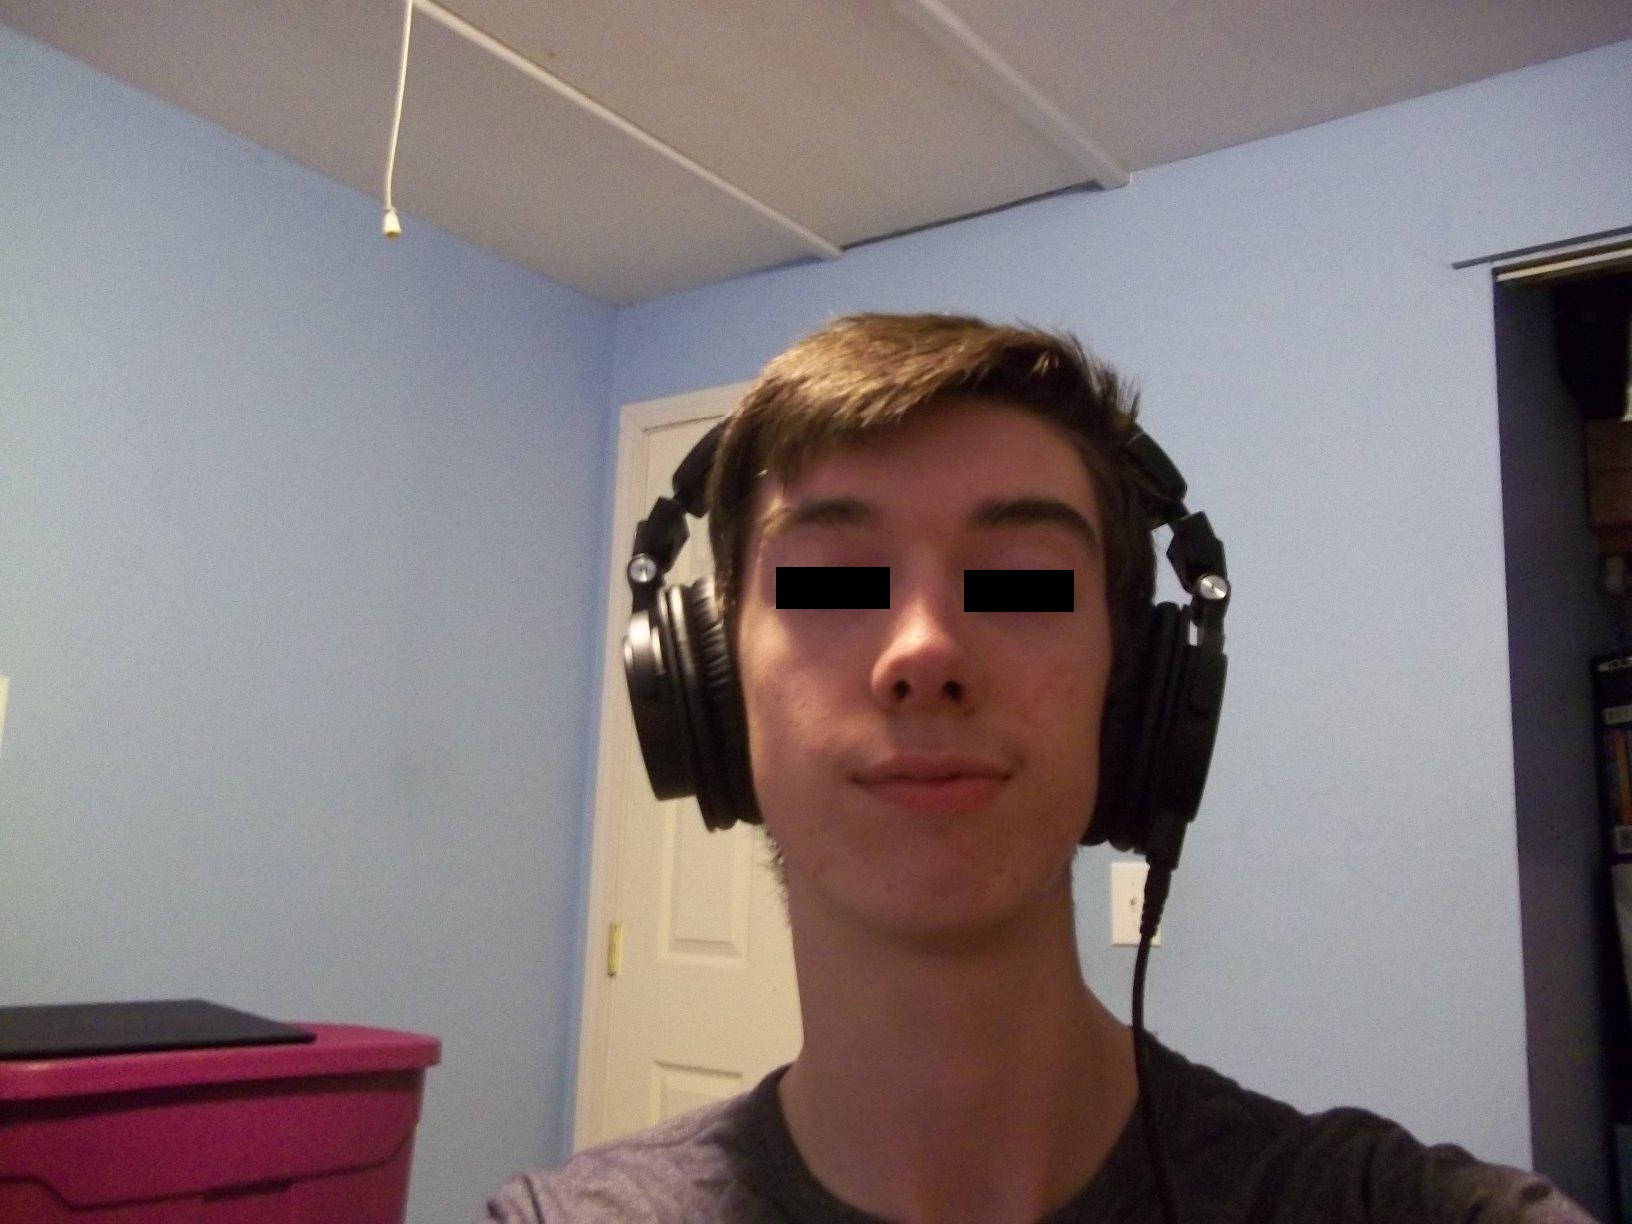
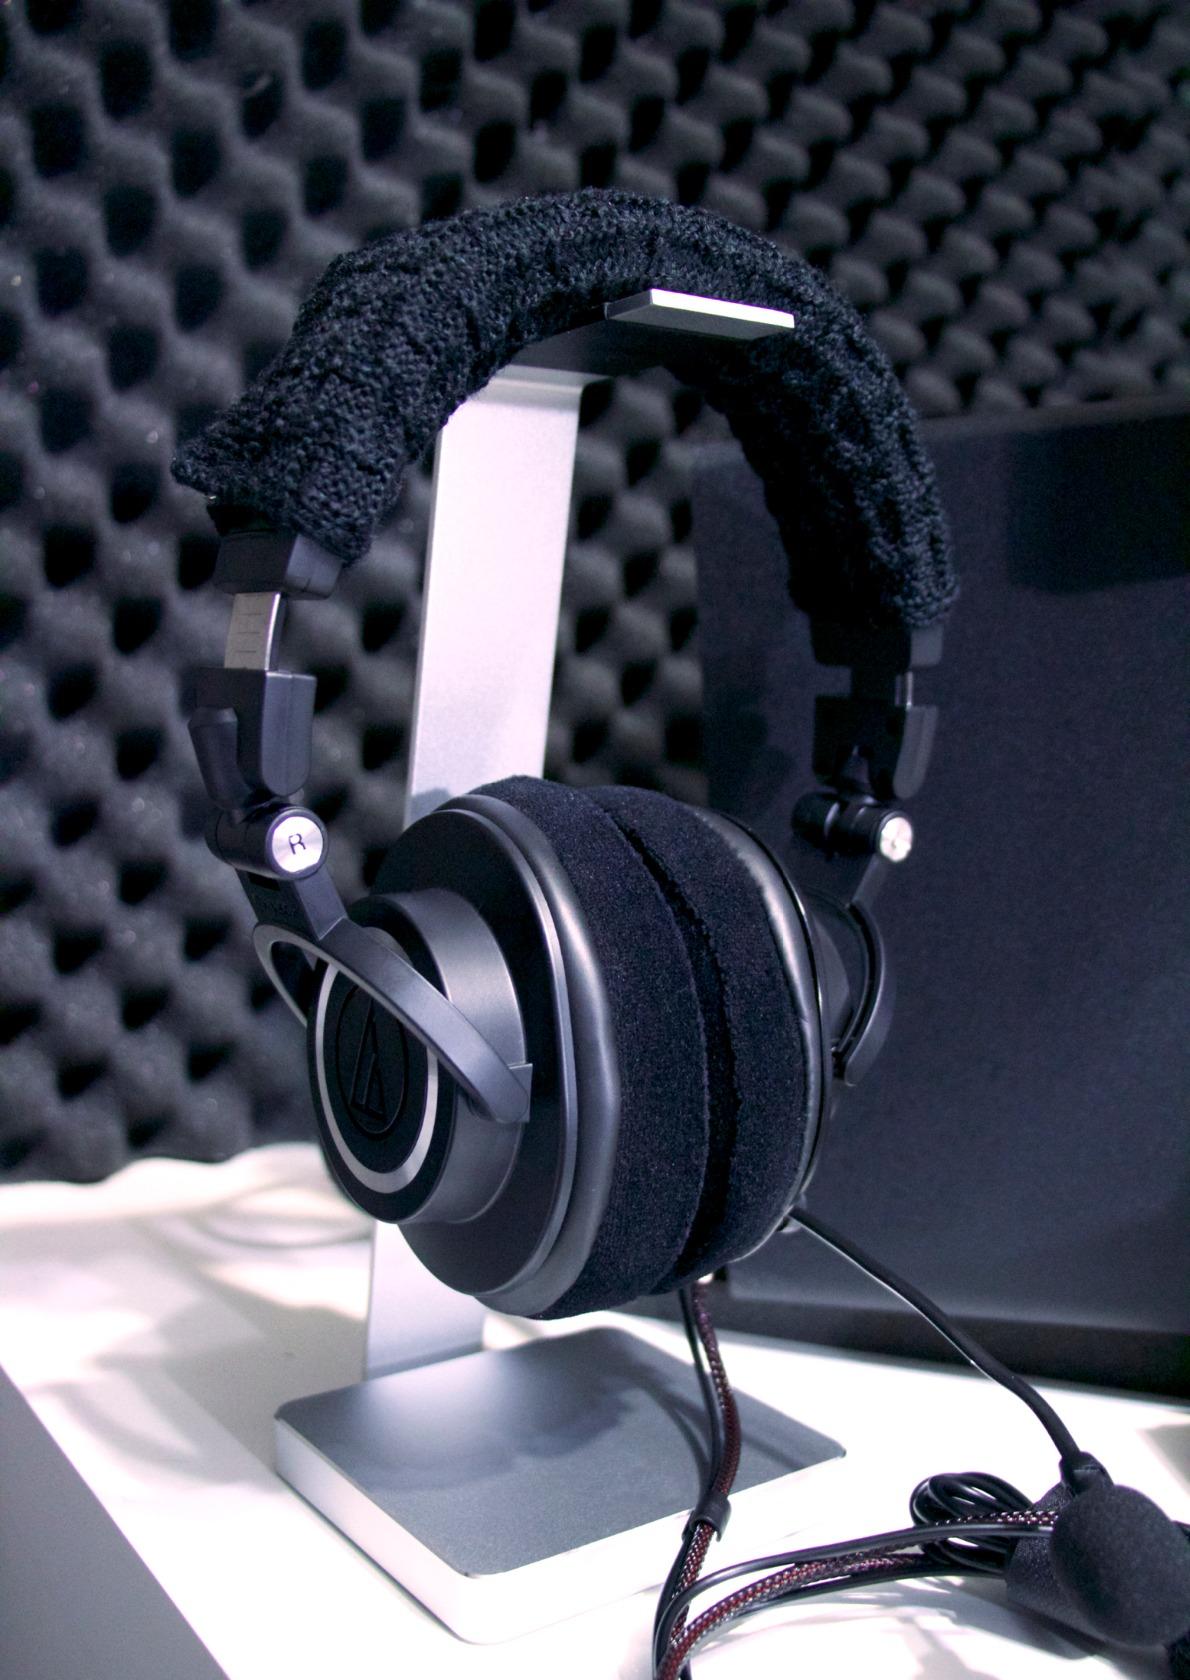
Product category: headphones
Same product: yes